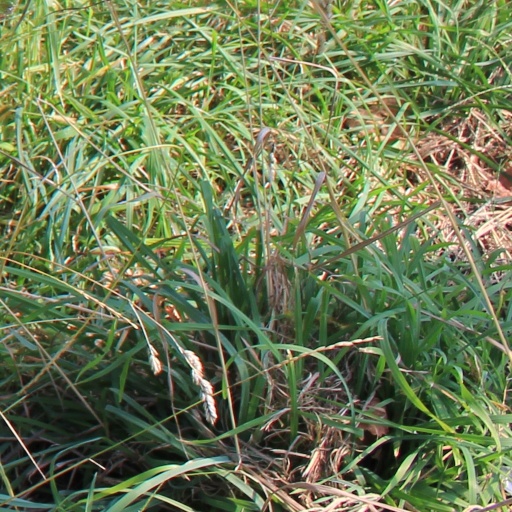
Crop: grape